Emiliano Buendía

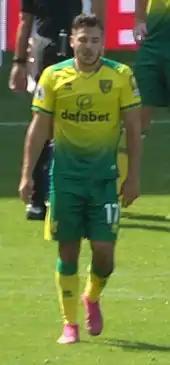
Buendía playing for Norwich City in 2019

On 8 June 2018, Buendía signed a four-year deal with EFL Championship club Norwich City. He scored his first goal for Norwich in a 1–0 win over Brentford on 27 October, and played an integral role as one of the main creative attacking players in the team – scoring 7 further league goals as the club swept to promotion to the Premier League and the Championship title. Fans subsequently voted him into third place in the annual Player of the Season awards.